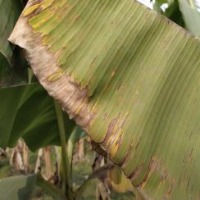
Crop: unknown
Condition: banana_panama_disease